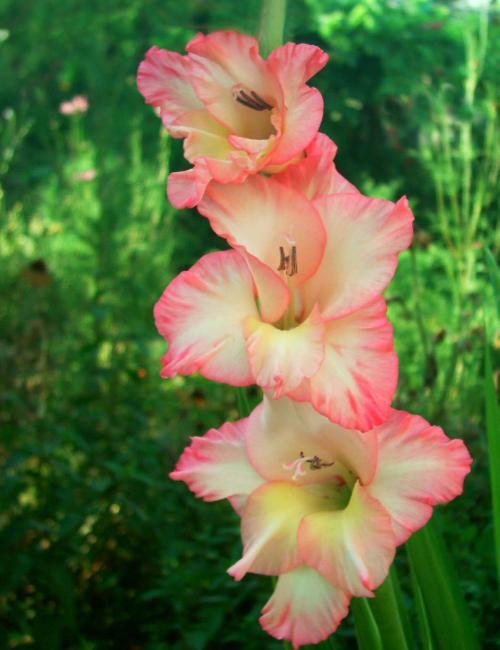
Label: sword lily